Testicular dysgenesis syndrome

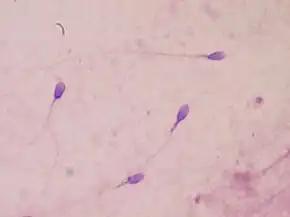
Human sperm stained for semen analysis

Poor semen quality is measured not only by the number of sperm a man produces but also by how effective the sperm is at fertilising an egg. The motility and shape of the sperm are important for this role. A man with poor semen quality will often present with fertility problems which are defined as a couple trying to conceive for over 1 year with no success. Diagnosis can be made from semen analysis, taking a sample of the man's semen and running tests to count numbers and quality of the individual sperm.